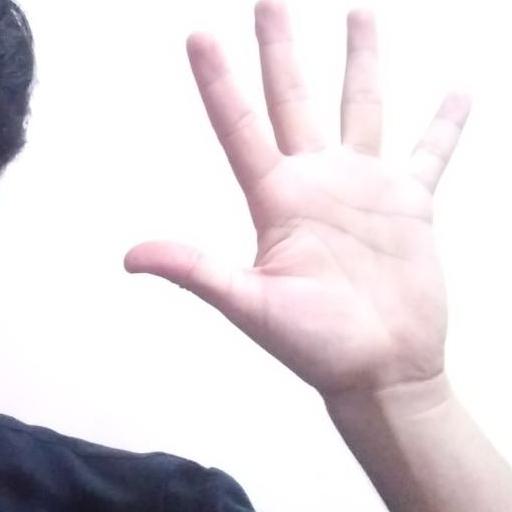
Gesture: palm